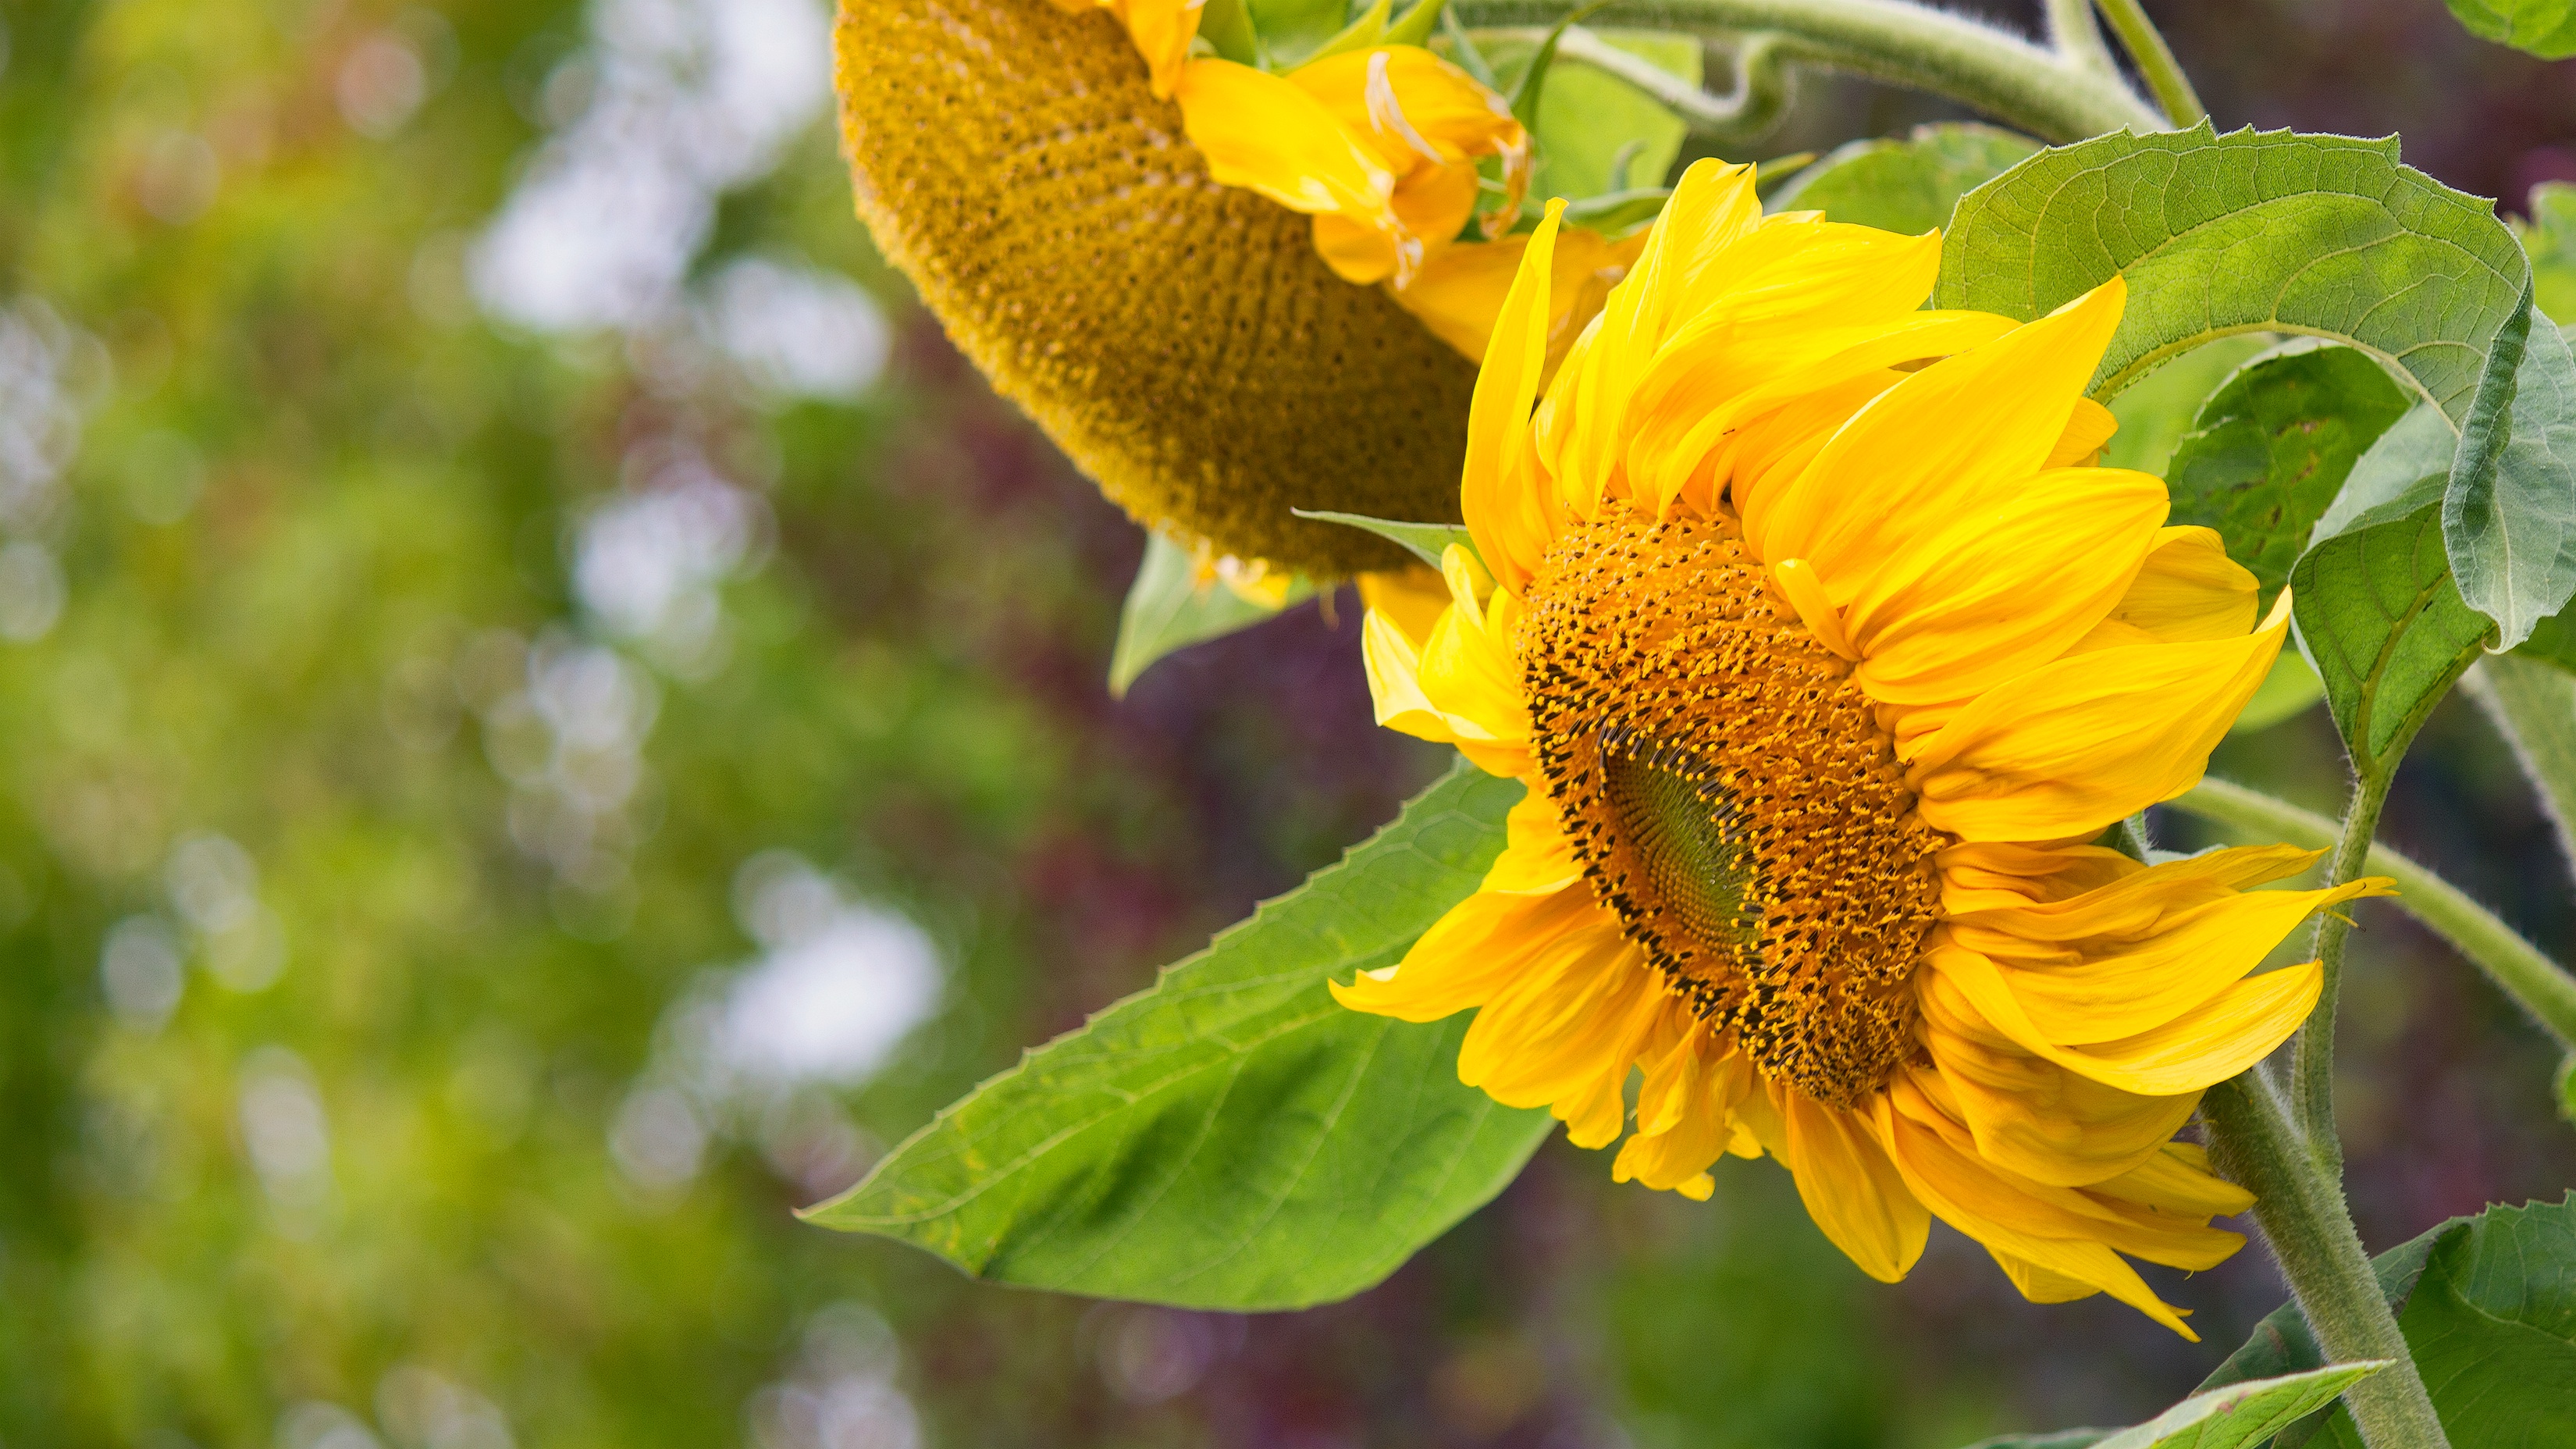
nature, plant, meadow, sunlight, leaf, flower, petal, autumn, botany, yellow, flora, sunflower, wildflower, nectar, macro photography, flowering plant, daisy family, annual plant, land plant